HMS Prize

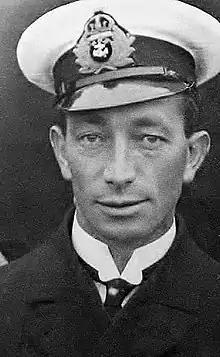
The commander of "Prize", William Sanders

"First Prize" underwent a refit at Ponsharden, near Falmouth. This included the fitting of two 12-pounder guns, at the bow and stern respectively. The gun at the bow was screened within a collapsible deckhouse while that at the stern was mounted such that it could be raised from the hold. Two Lewis guns and a machinegun were also fitted. The vessel's mode of propulsion was added to, with twin diesel motors, manufactured by Kelvin Diesels, being fitted and for communications, a radio transmitter and receiver, not typical for sailing vessels of the time, was installed.